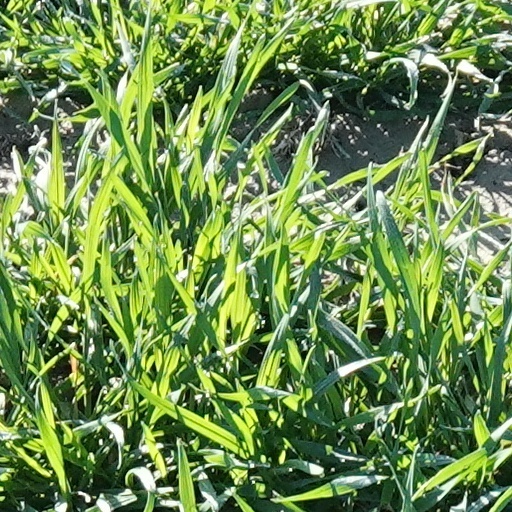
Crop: wheat